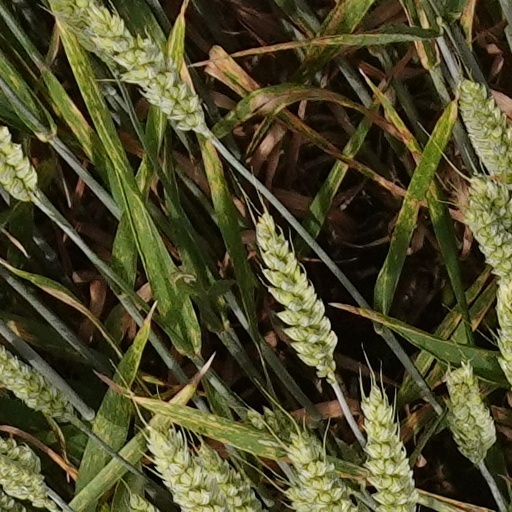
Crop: wheat